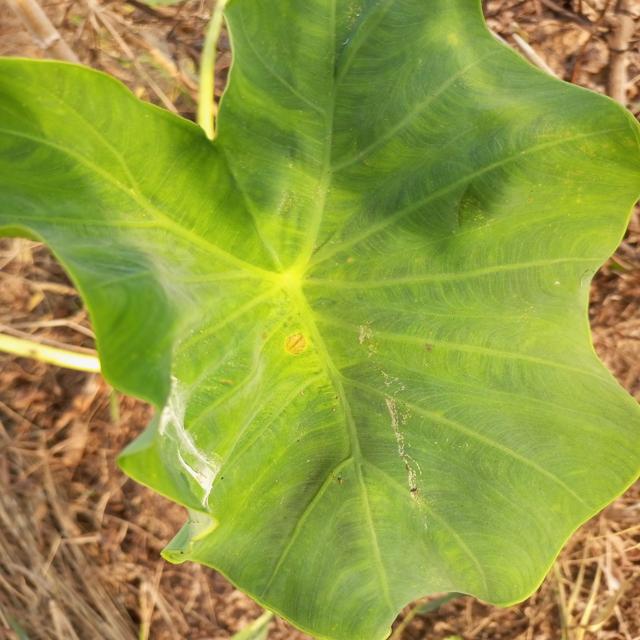
Label: Early_Blight